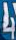
Number: 4